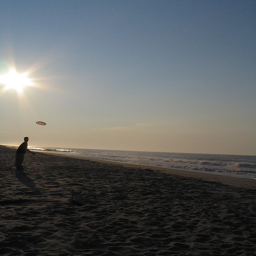
A person on a beach with a Frisbee.
A man standing on top of a sandy beach under a frisbee.
a person on a beach throwing a frisbee
a man is on a beach throwing a disc
A person standing on a beach with a disc in the air.